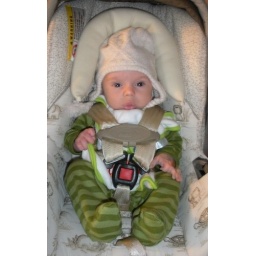
Ready and off to Thanksgiving dinner in his cute little hat